Madayi Kavu

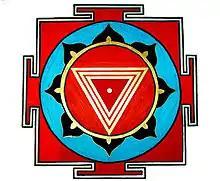
Kali Yantra used in Shakta traditions influenced by Kashmir Shaivism

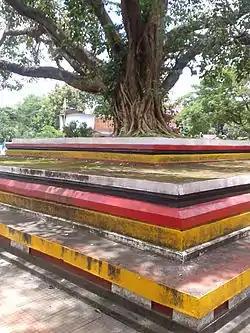
The Arayal Thara at Madayi Kavu, symbolizing spiritual growth

These temples adopted the Shakta Kaula Sampradaya, a sub-tradition emphasizing goddess worship while retaining non-dual philosophical foundations.